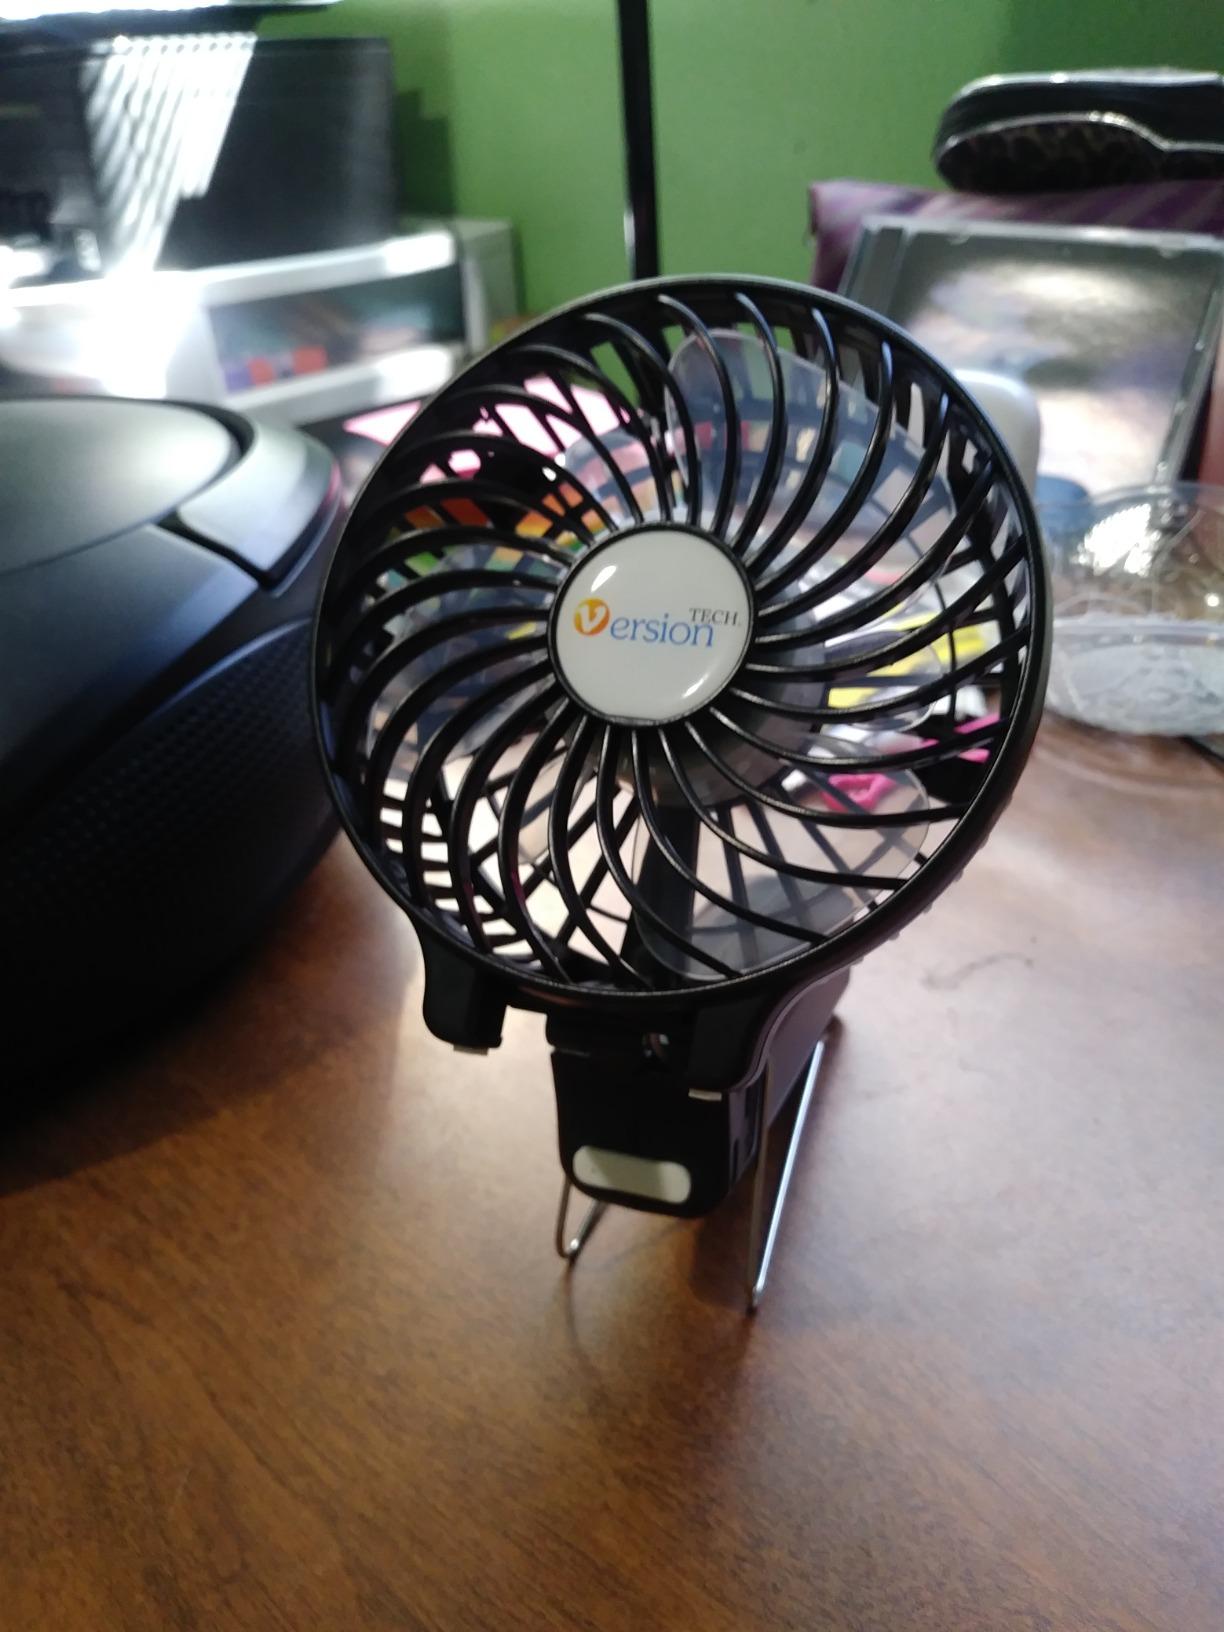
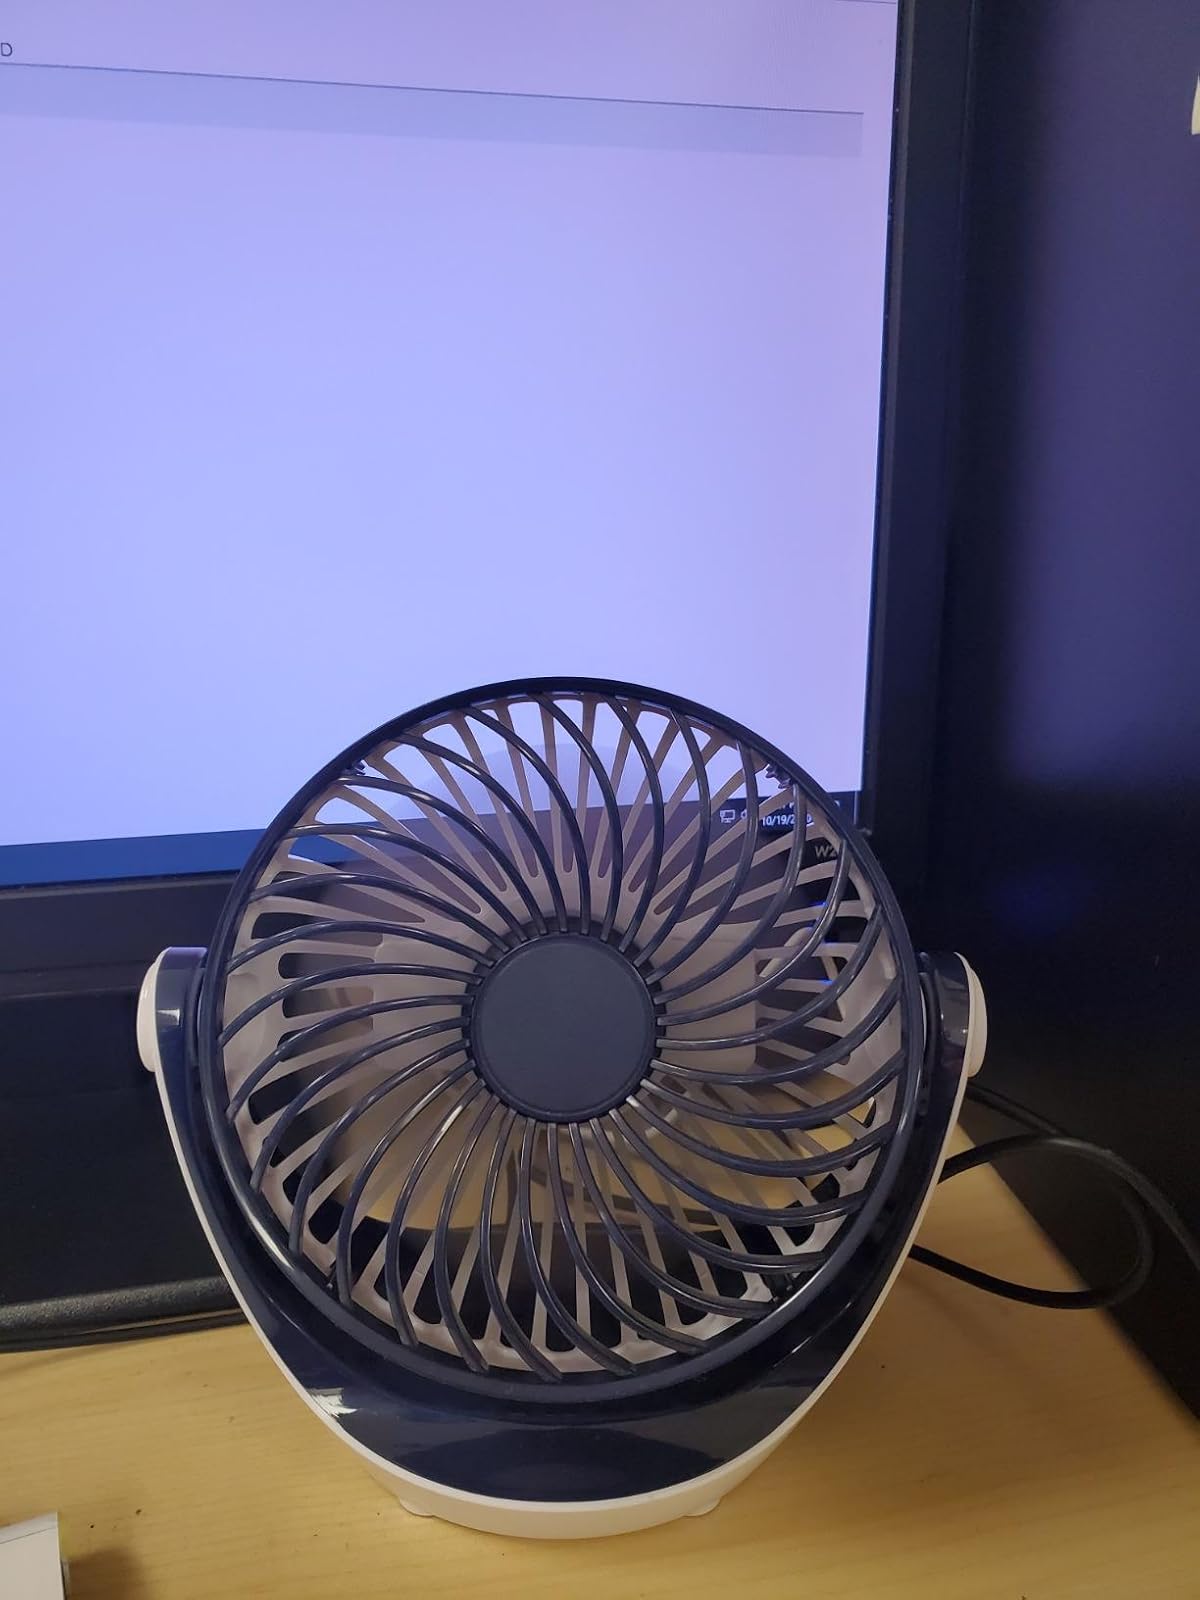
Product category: fan
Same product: no